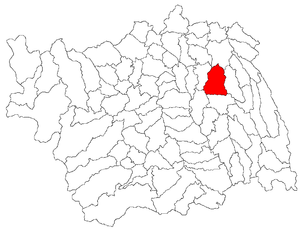
Ungureni est une commune située dans le județ de Bacău en Roumanie.